Santiago Abascal

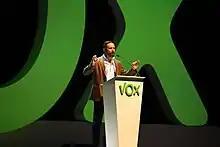
Abascal giving a speech in 2018 in Vistalegre

Abascal became a member of the People's Party when he was 18, in 1994. He was city councillor of Llodio for two terms (1999–2007). He served in the Basque Parliament from January 2004 to February 2005 representing Álava. He later served again in the regional legislature from October 2005 to January 2009.